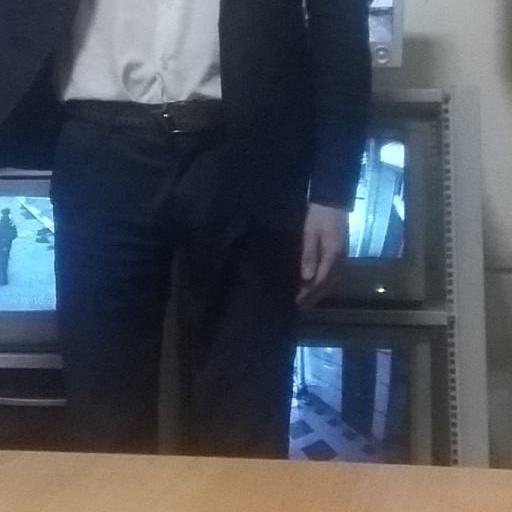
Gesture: no_gesture